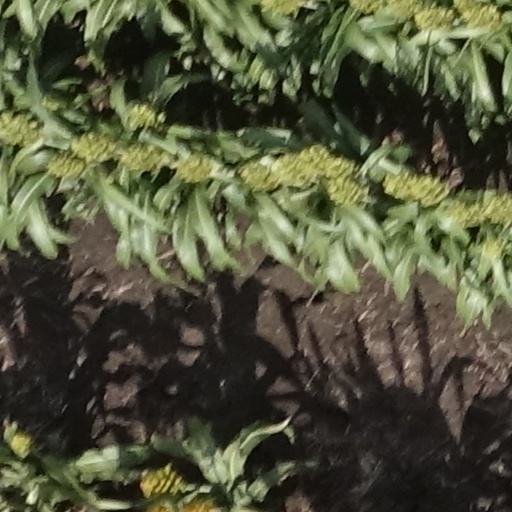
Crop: sorghum